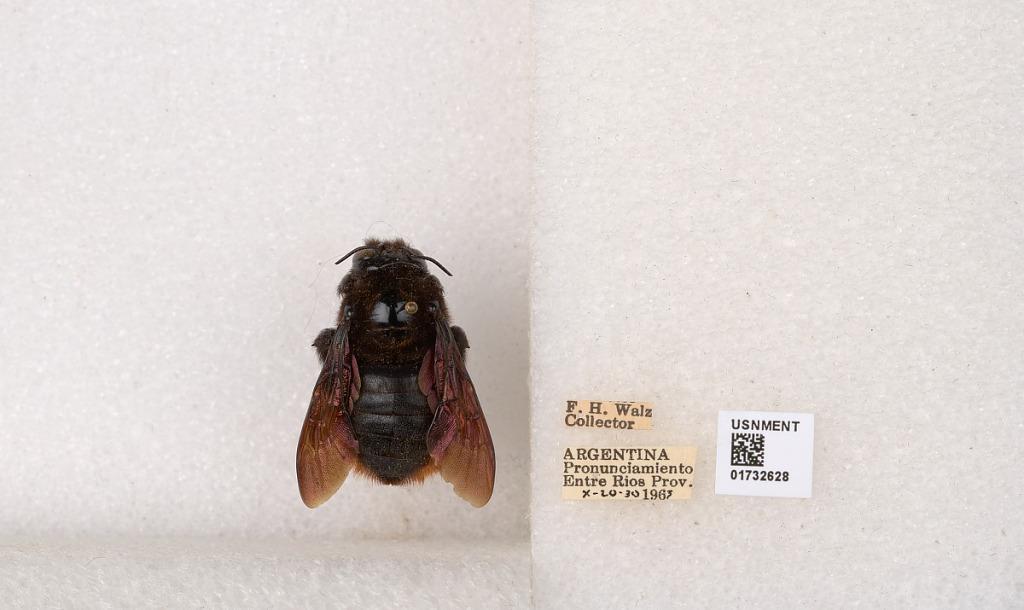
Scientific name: Xylocopa (Neoxylocopa) augusti Lepeletier
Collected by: F. Walz
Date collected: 1963-10-20
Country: Argentina
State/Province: Entre Rios
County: Departamento de Uruguay
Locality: Pronunciamiento
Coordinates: -32.3452, -58.4404